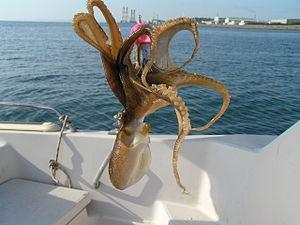
Amphioctopus est un genre de mollusques de l'ordre des octopodes, et de la famille des Octopodidae.